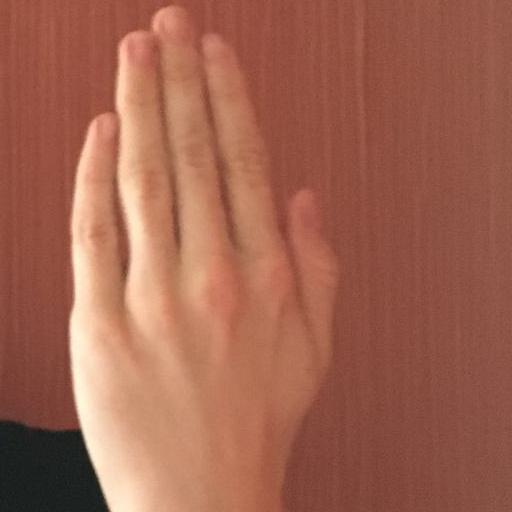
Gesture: stop_inverted